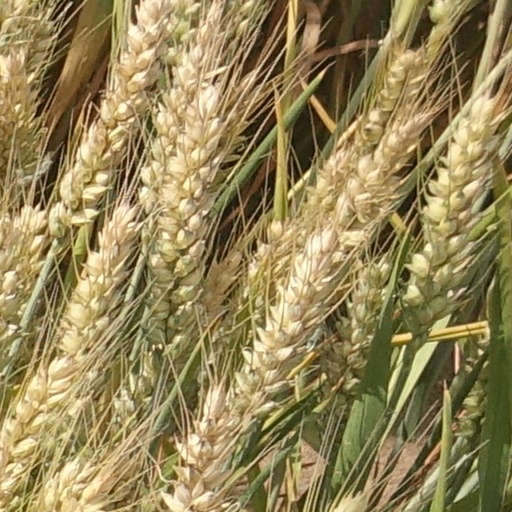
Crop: wheat